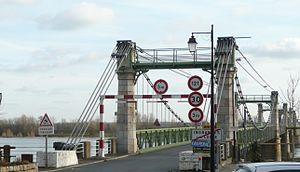
Vue depuis Ingrandes-sur-Loire
Le Pont d'Ingrandes-sur-Loire relie la commune d'Ingrandes-Le Fresne sur Loire à celle du Mesnil-en-Vallée par les routes départementales D6 et D150 dans les Pays de la Loire en France.